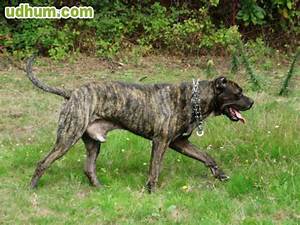
Label: cane